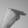
ASL letter: H